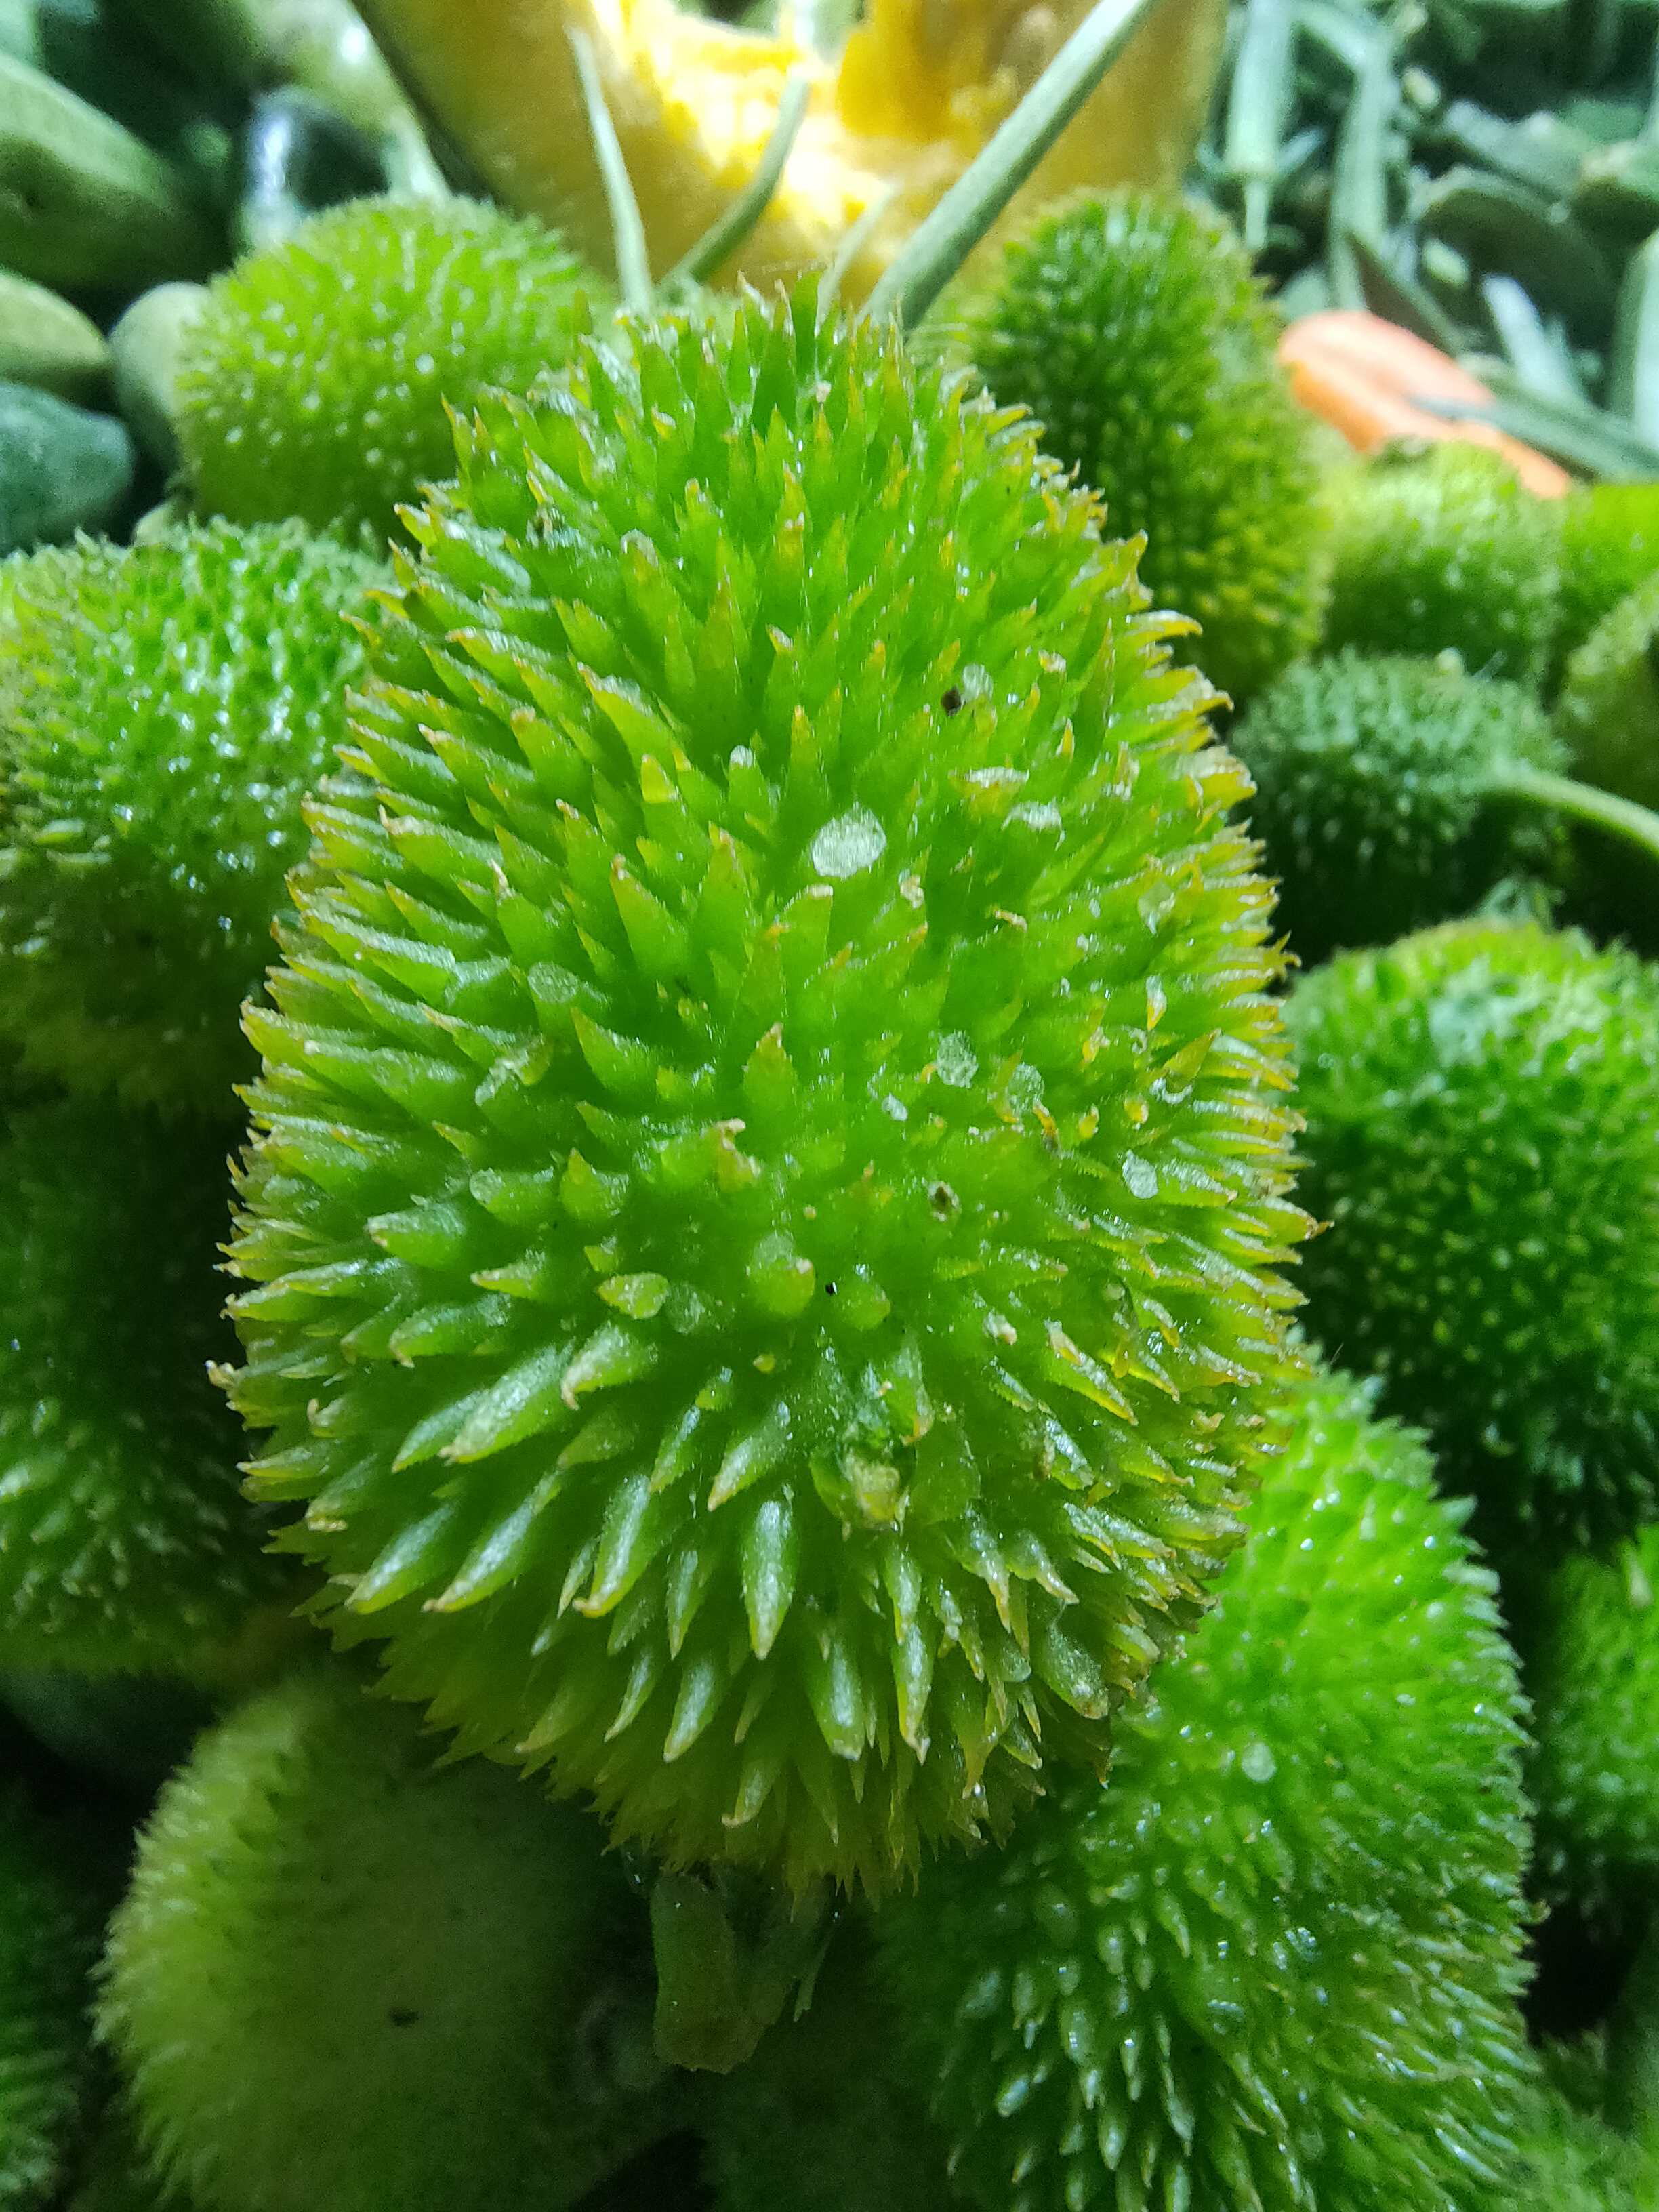
Label: Momordica dioica